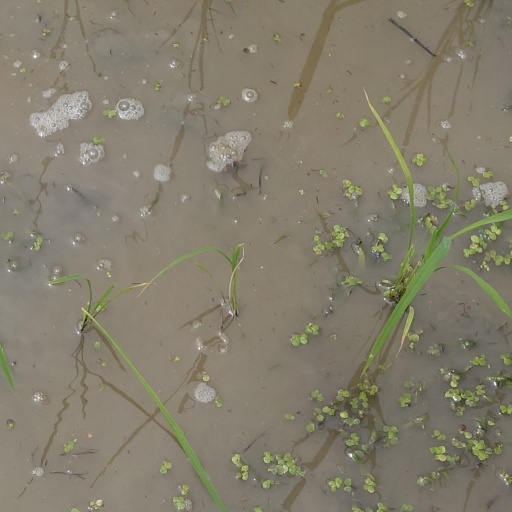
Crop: rice